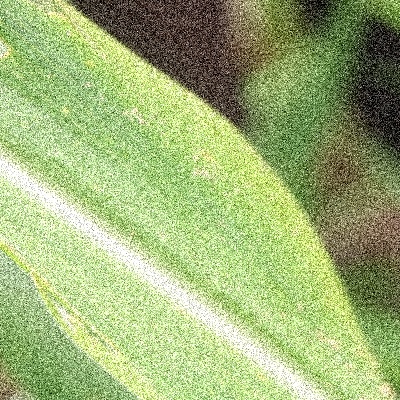
Label: Corn_(Maize)___Leaf_Spot